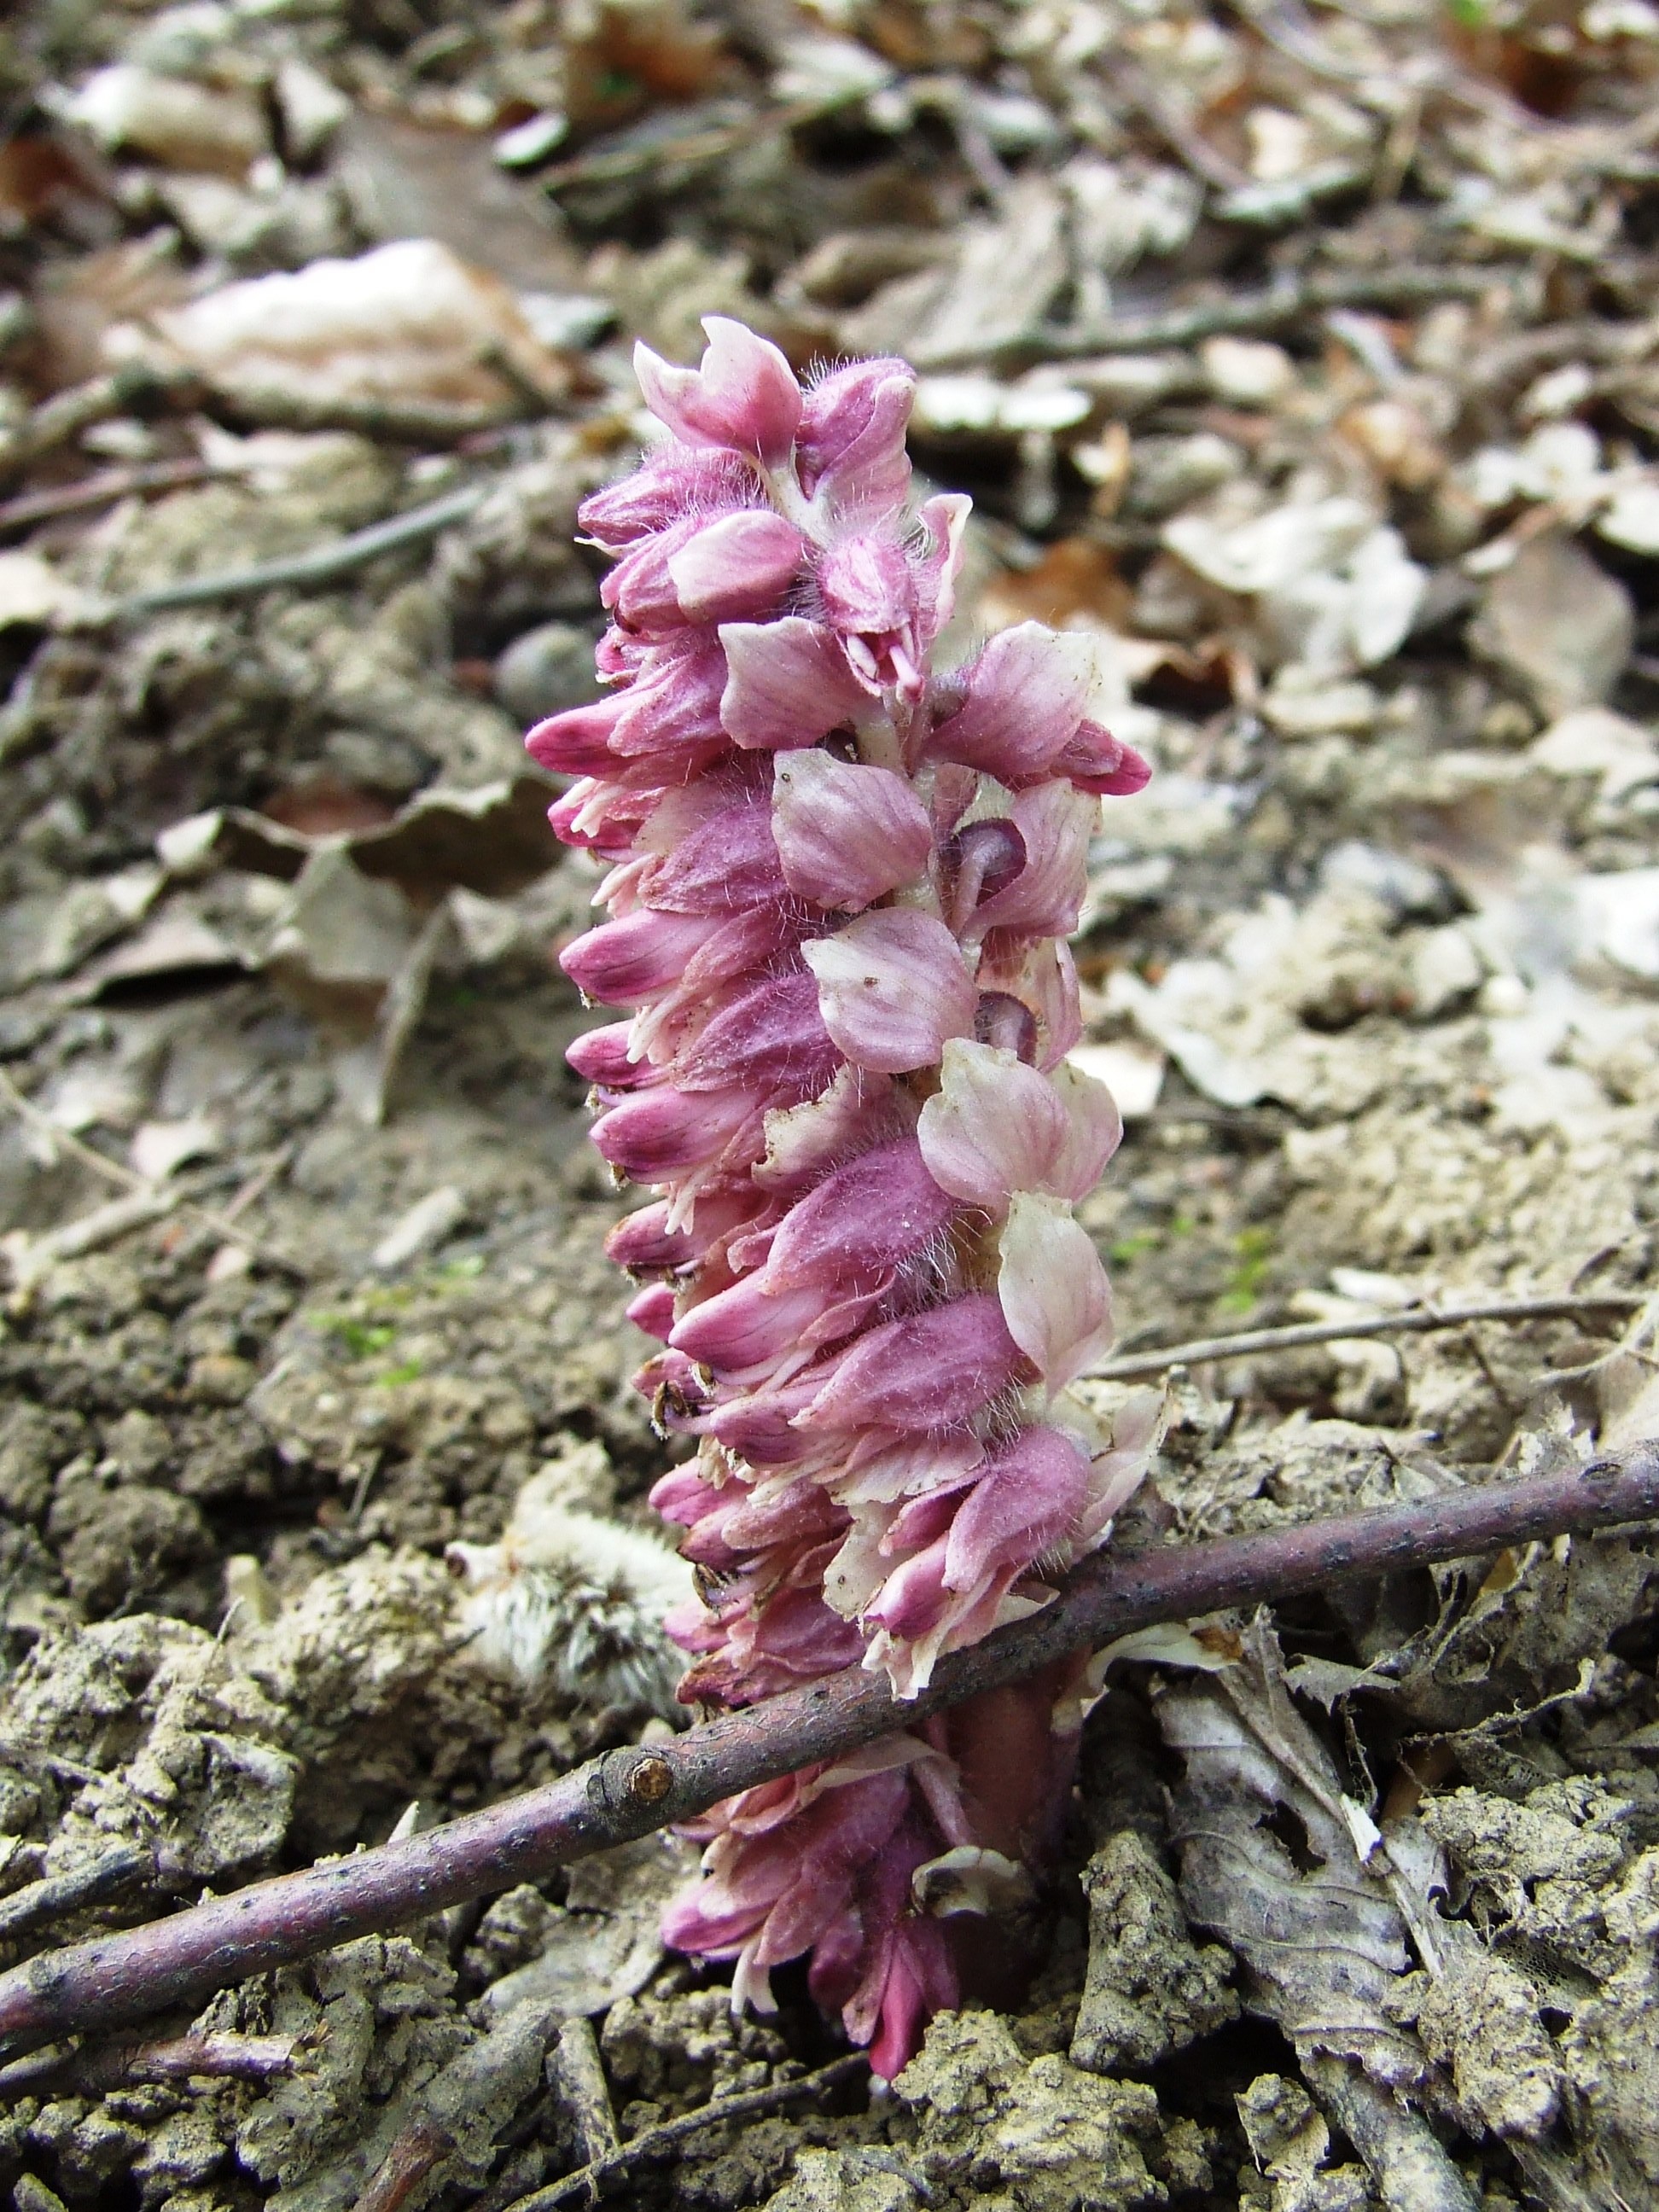
nature, forest, blossom, plant, leaf, flower, petal, spring, botany, flora, orchid, wildflower, parasitic, macro photography, flowering plant, beech hg, land plant, broomrape, lathraea squamaria